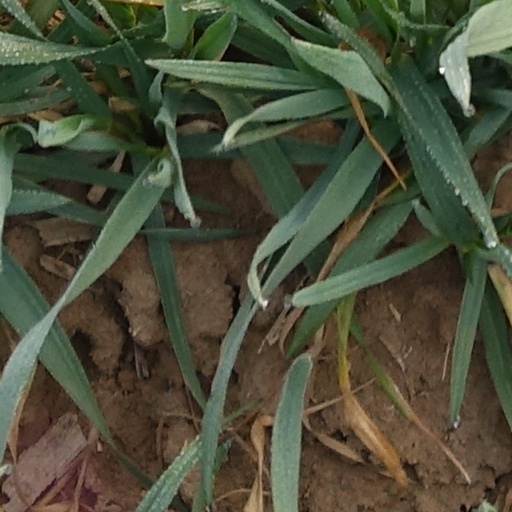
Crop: wheat